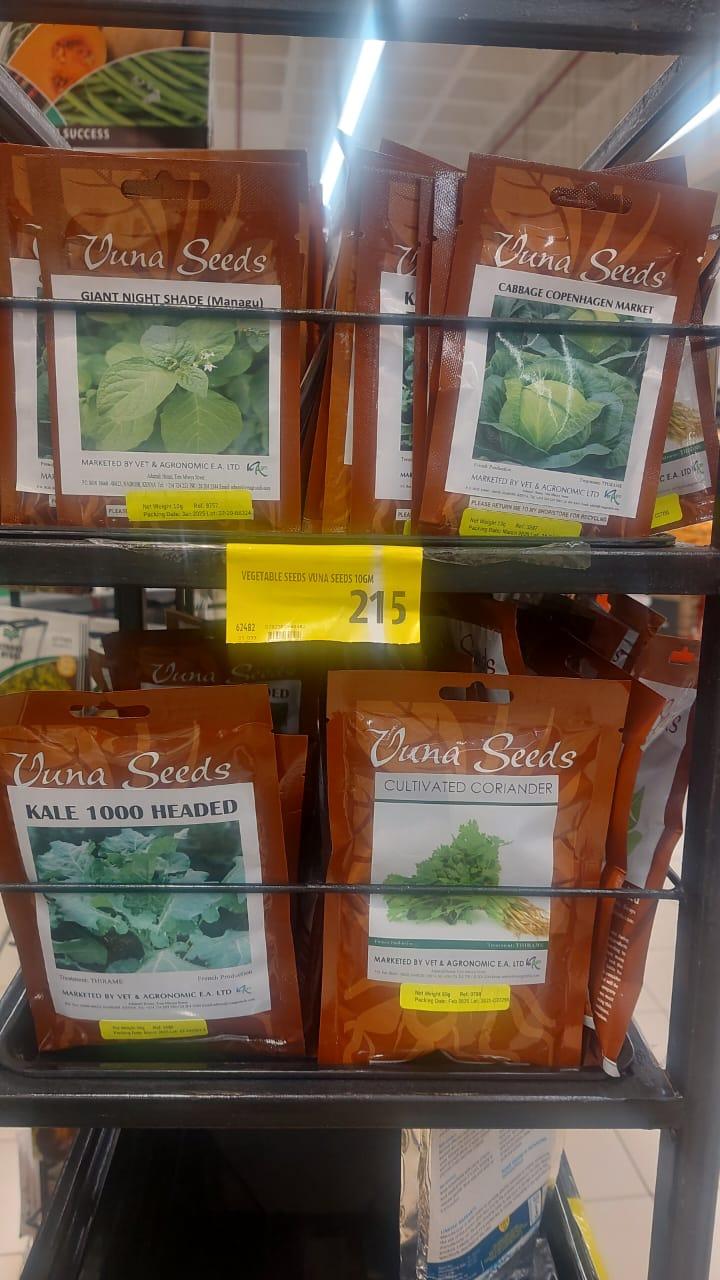
Mbegu za mazao zilizohifadhiwa katika kifungashio kidogo cha plastiki, kilicho na picha ya aina ya zao linalopatikana ndani ya mbegu hizo, pamoja na maandishi yanayoandikwa kwa lugha ya kiingereza.